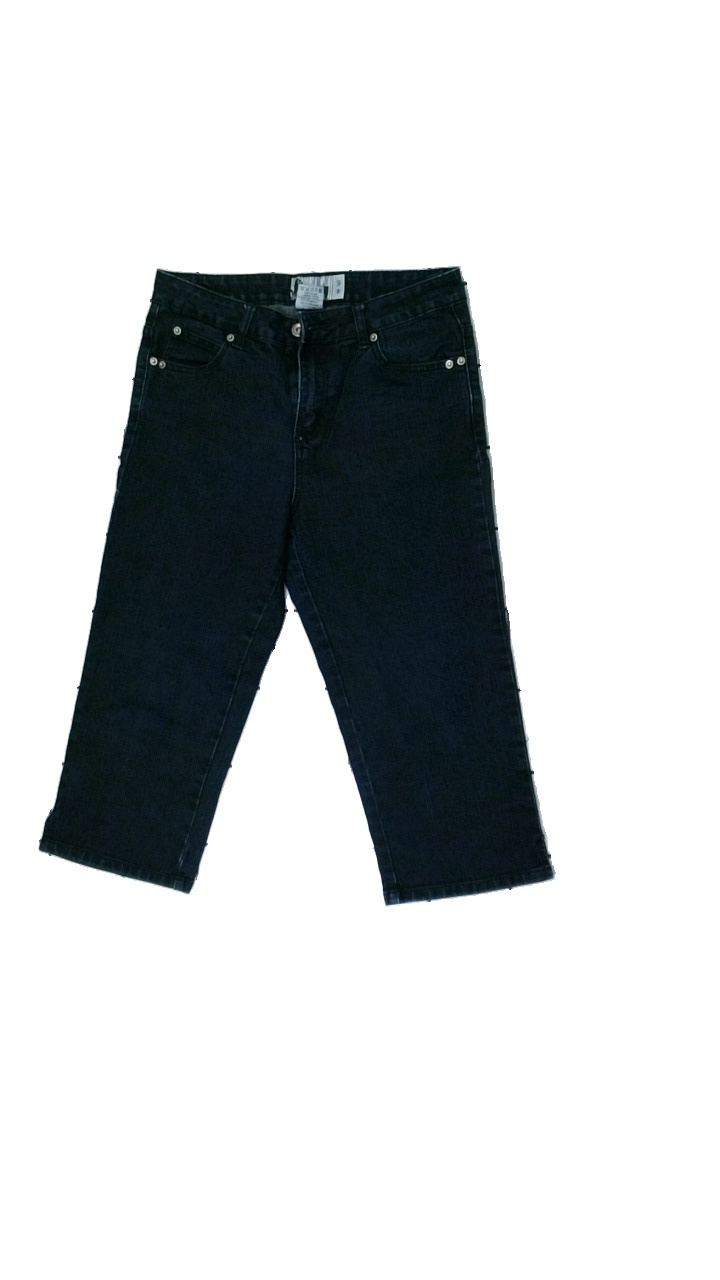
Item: Jeans (Ladies)
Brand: Alice Bizous (joy)
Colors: Blue
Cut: Cropped
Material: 100% Cotton
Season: All
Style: Denim
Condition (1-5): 5
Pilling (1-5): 5
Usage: Reuse
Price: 50-100